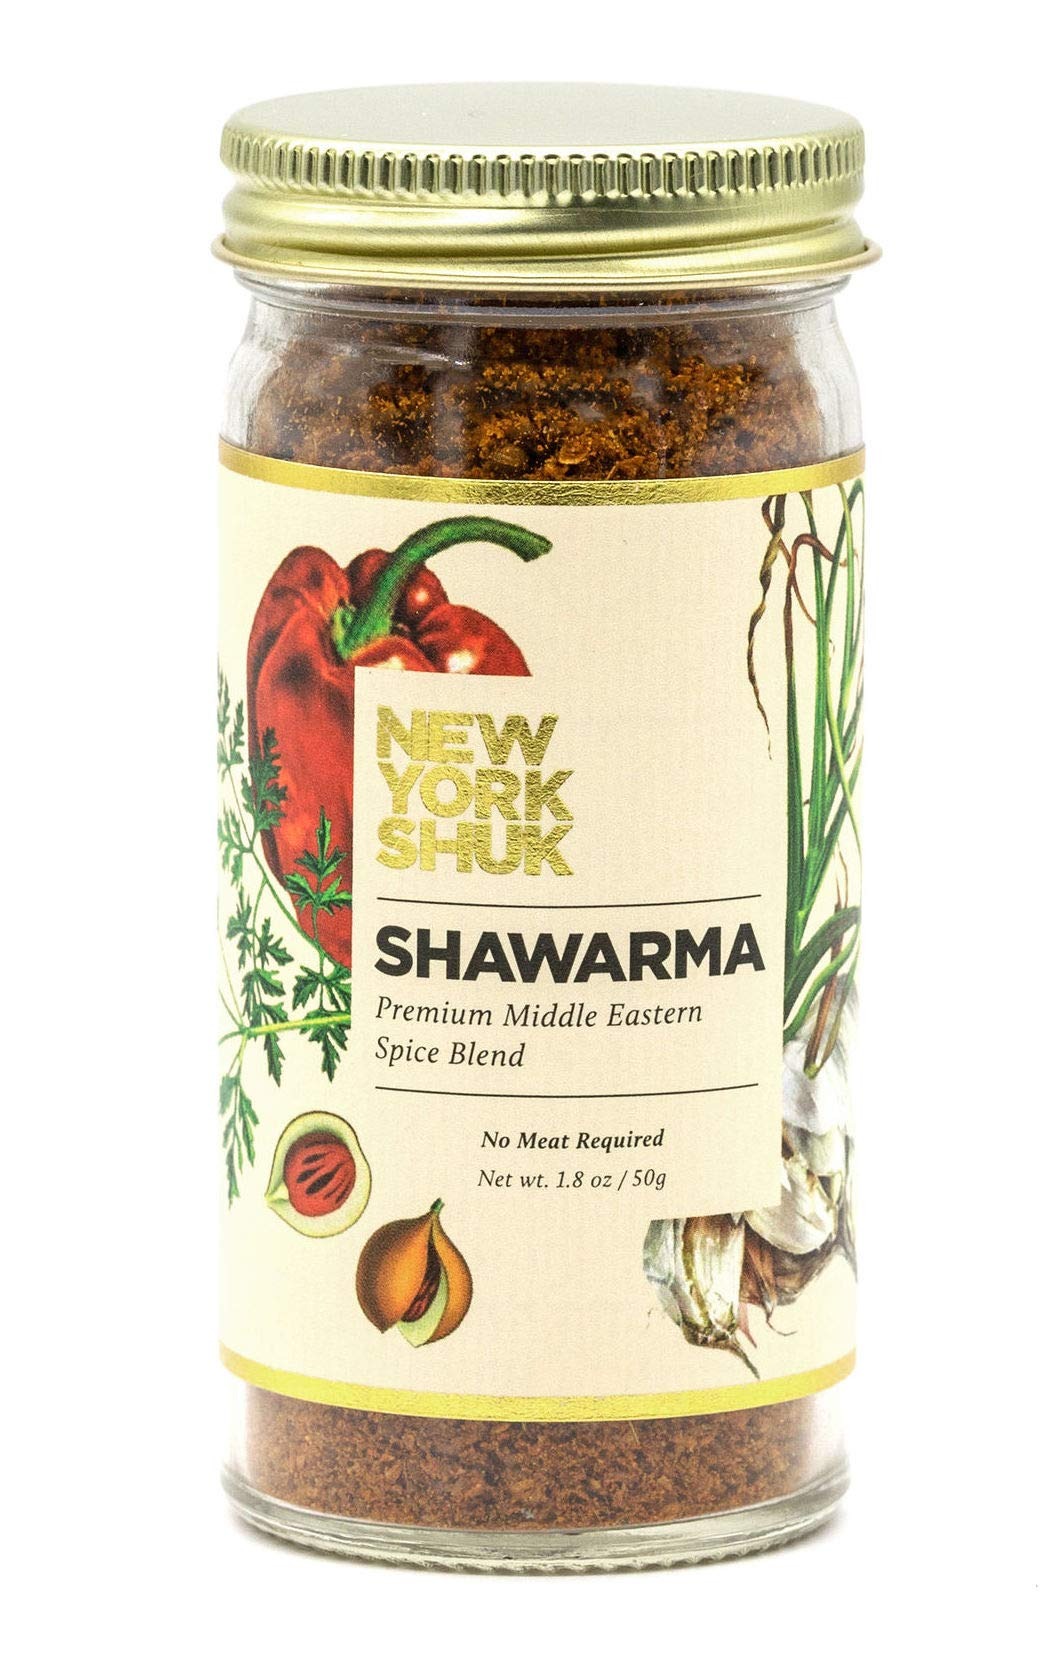
Item Name: New York Shuk Fiery Harissa Spice, 1.9 oz
Value: 1.9
Unit: Ounce

Price: 8.99